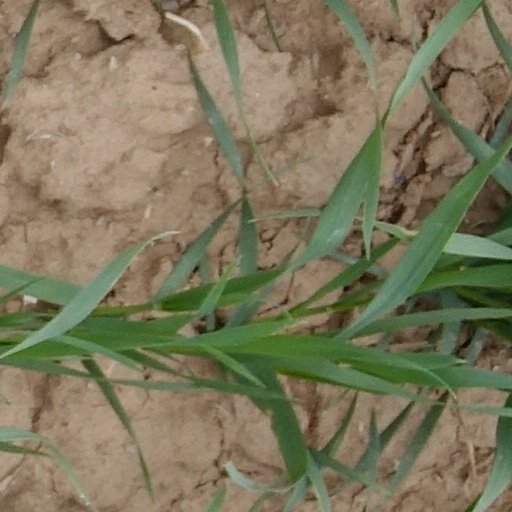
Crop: wheat